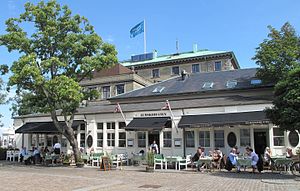
Restaurant Lumskebugten
Lumskebugten i august 2012.
Restaurant Lumskebugten i august 2012..
Restaurant Lumskebugten er en dansk restaurant for enden af Esplanaden ved Nordre Toldbod i København. Den blev etableret i 1854 som en sømandsknejpe. Restauranten har siden 2011 været ejet af kokken Erwin Lauterbach.